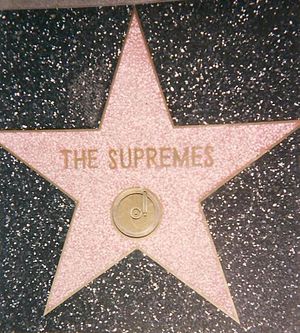
The Supremes / Arven efter Supremes
The Supremes' stjerne på Hollywood Walk of Fame.
The Supremes var en amerikansk vokalgruppe indenfor soul- og rhythm and blues-genren. Gruppen, der var fra Detroit, bestod i sin storhedstid af Florence Ballard, Mary Wilson og Diana Ross.